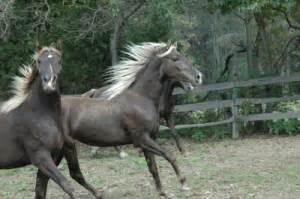
horse